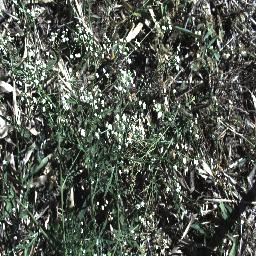
Label: parthenium